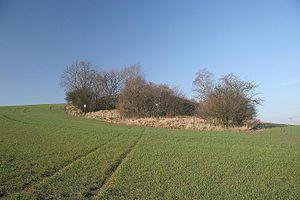
La connectivité écologique désigne la connexion fonctionnelle et effective nécessaire au fonctionnement, à la stabilité et à la résilience des écosystèmes sur le long terme.